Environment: real
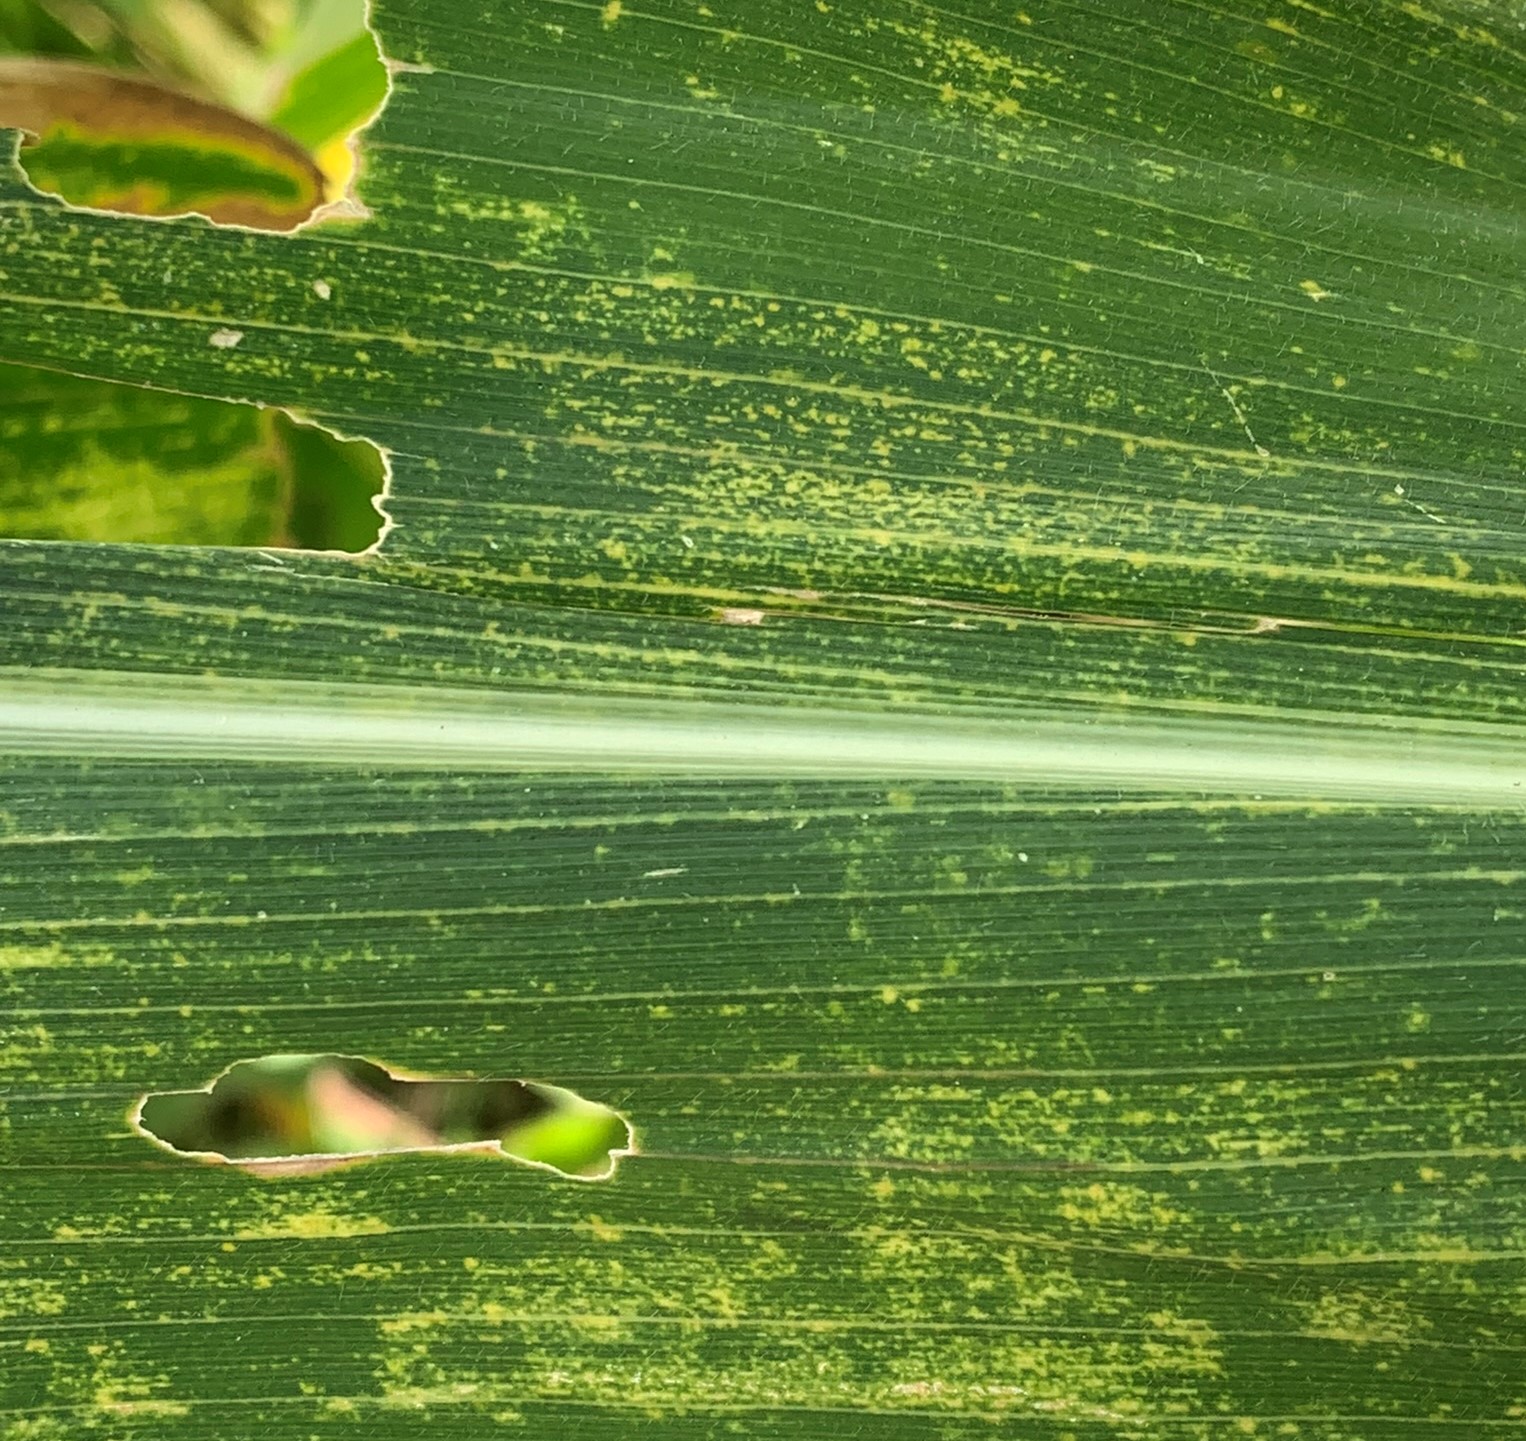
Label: lethal_necrosis